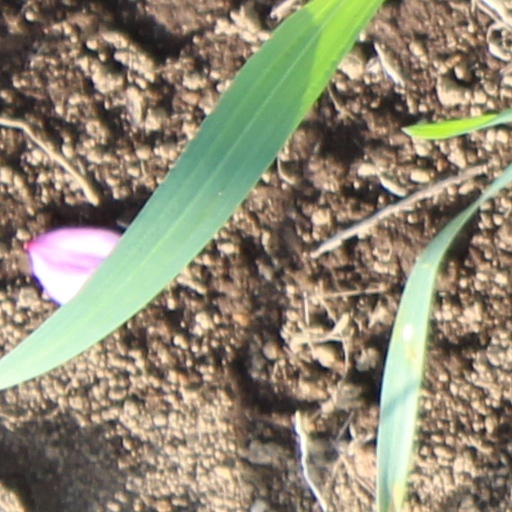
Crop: wheat